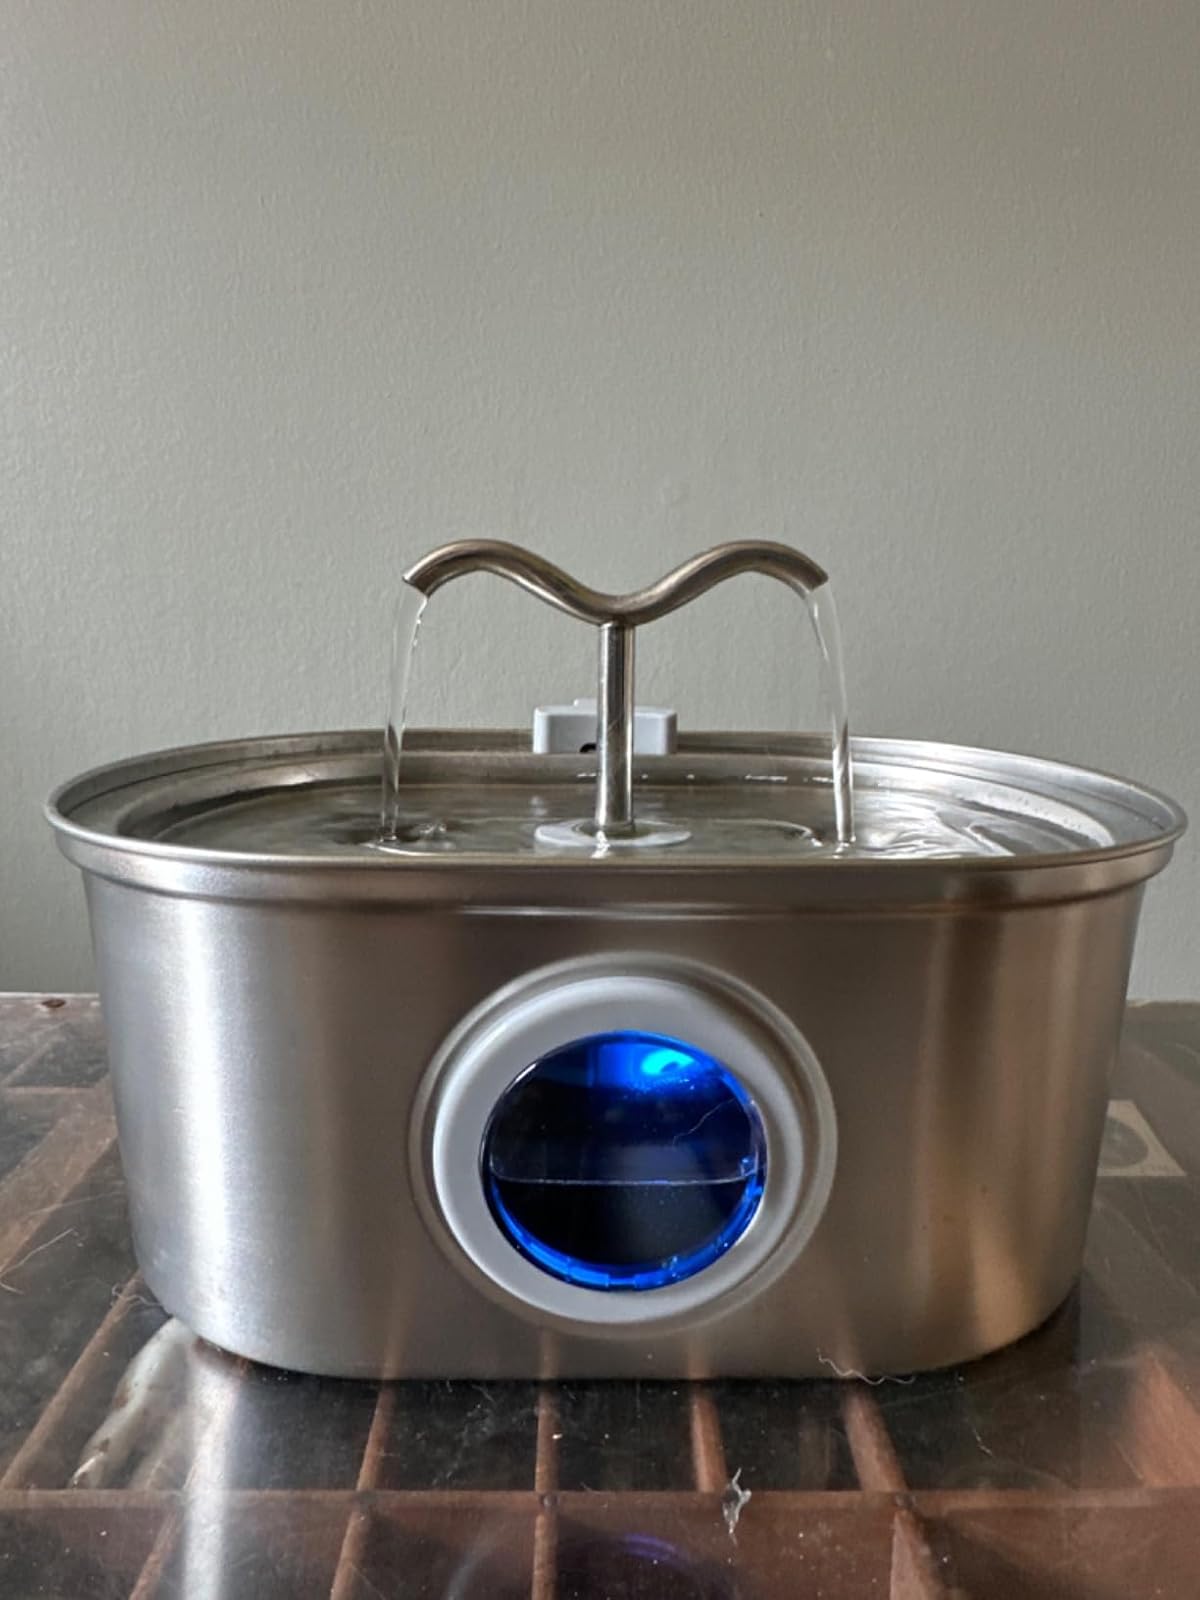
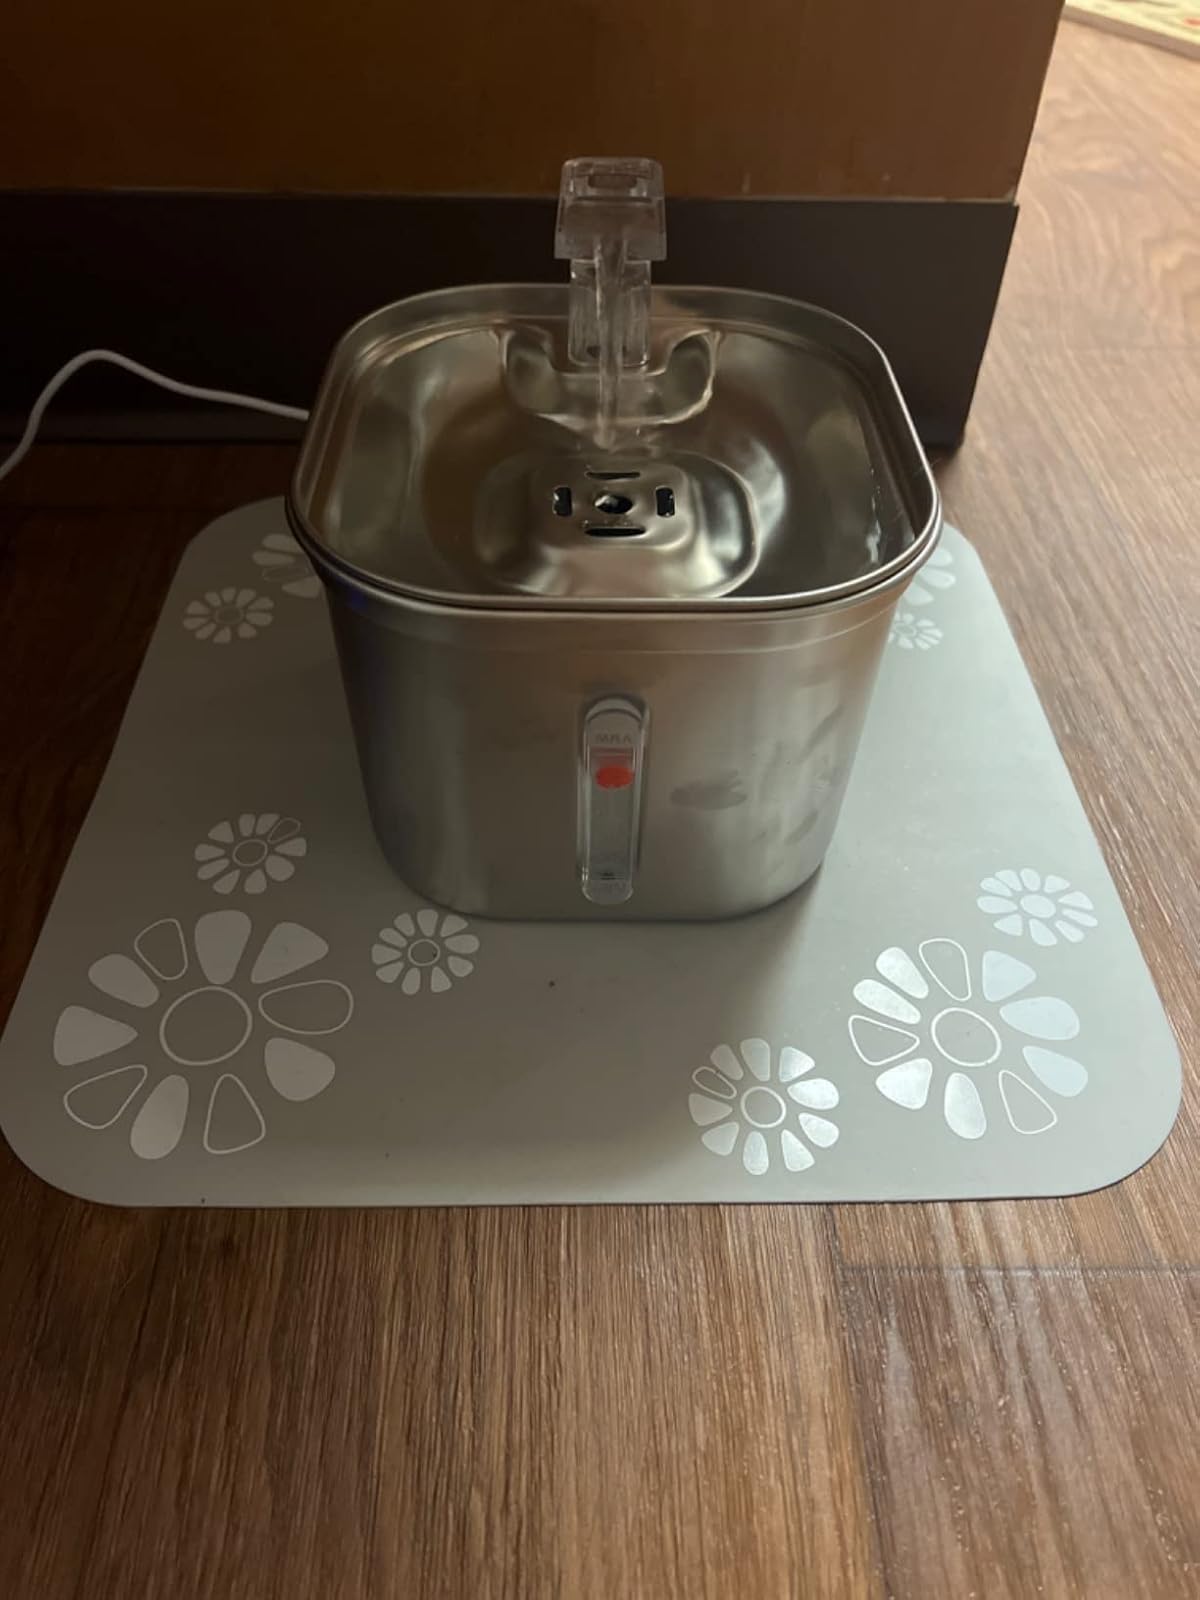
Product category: items_bowl
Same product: no